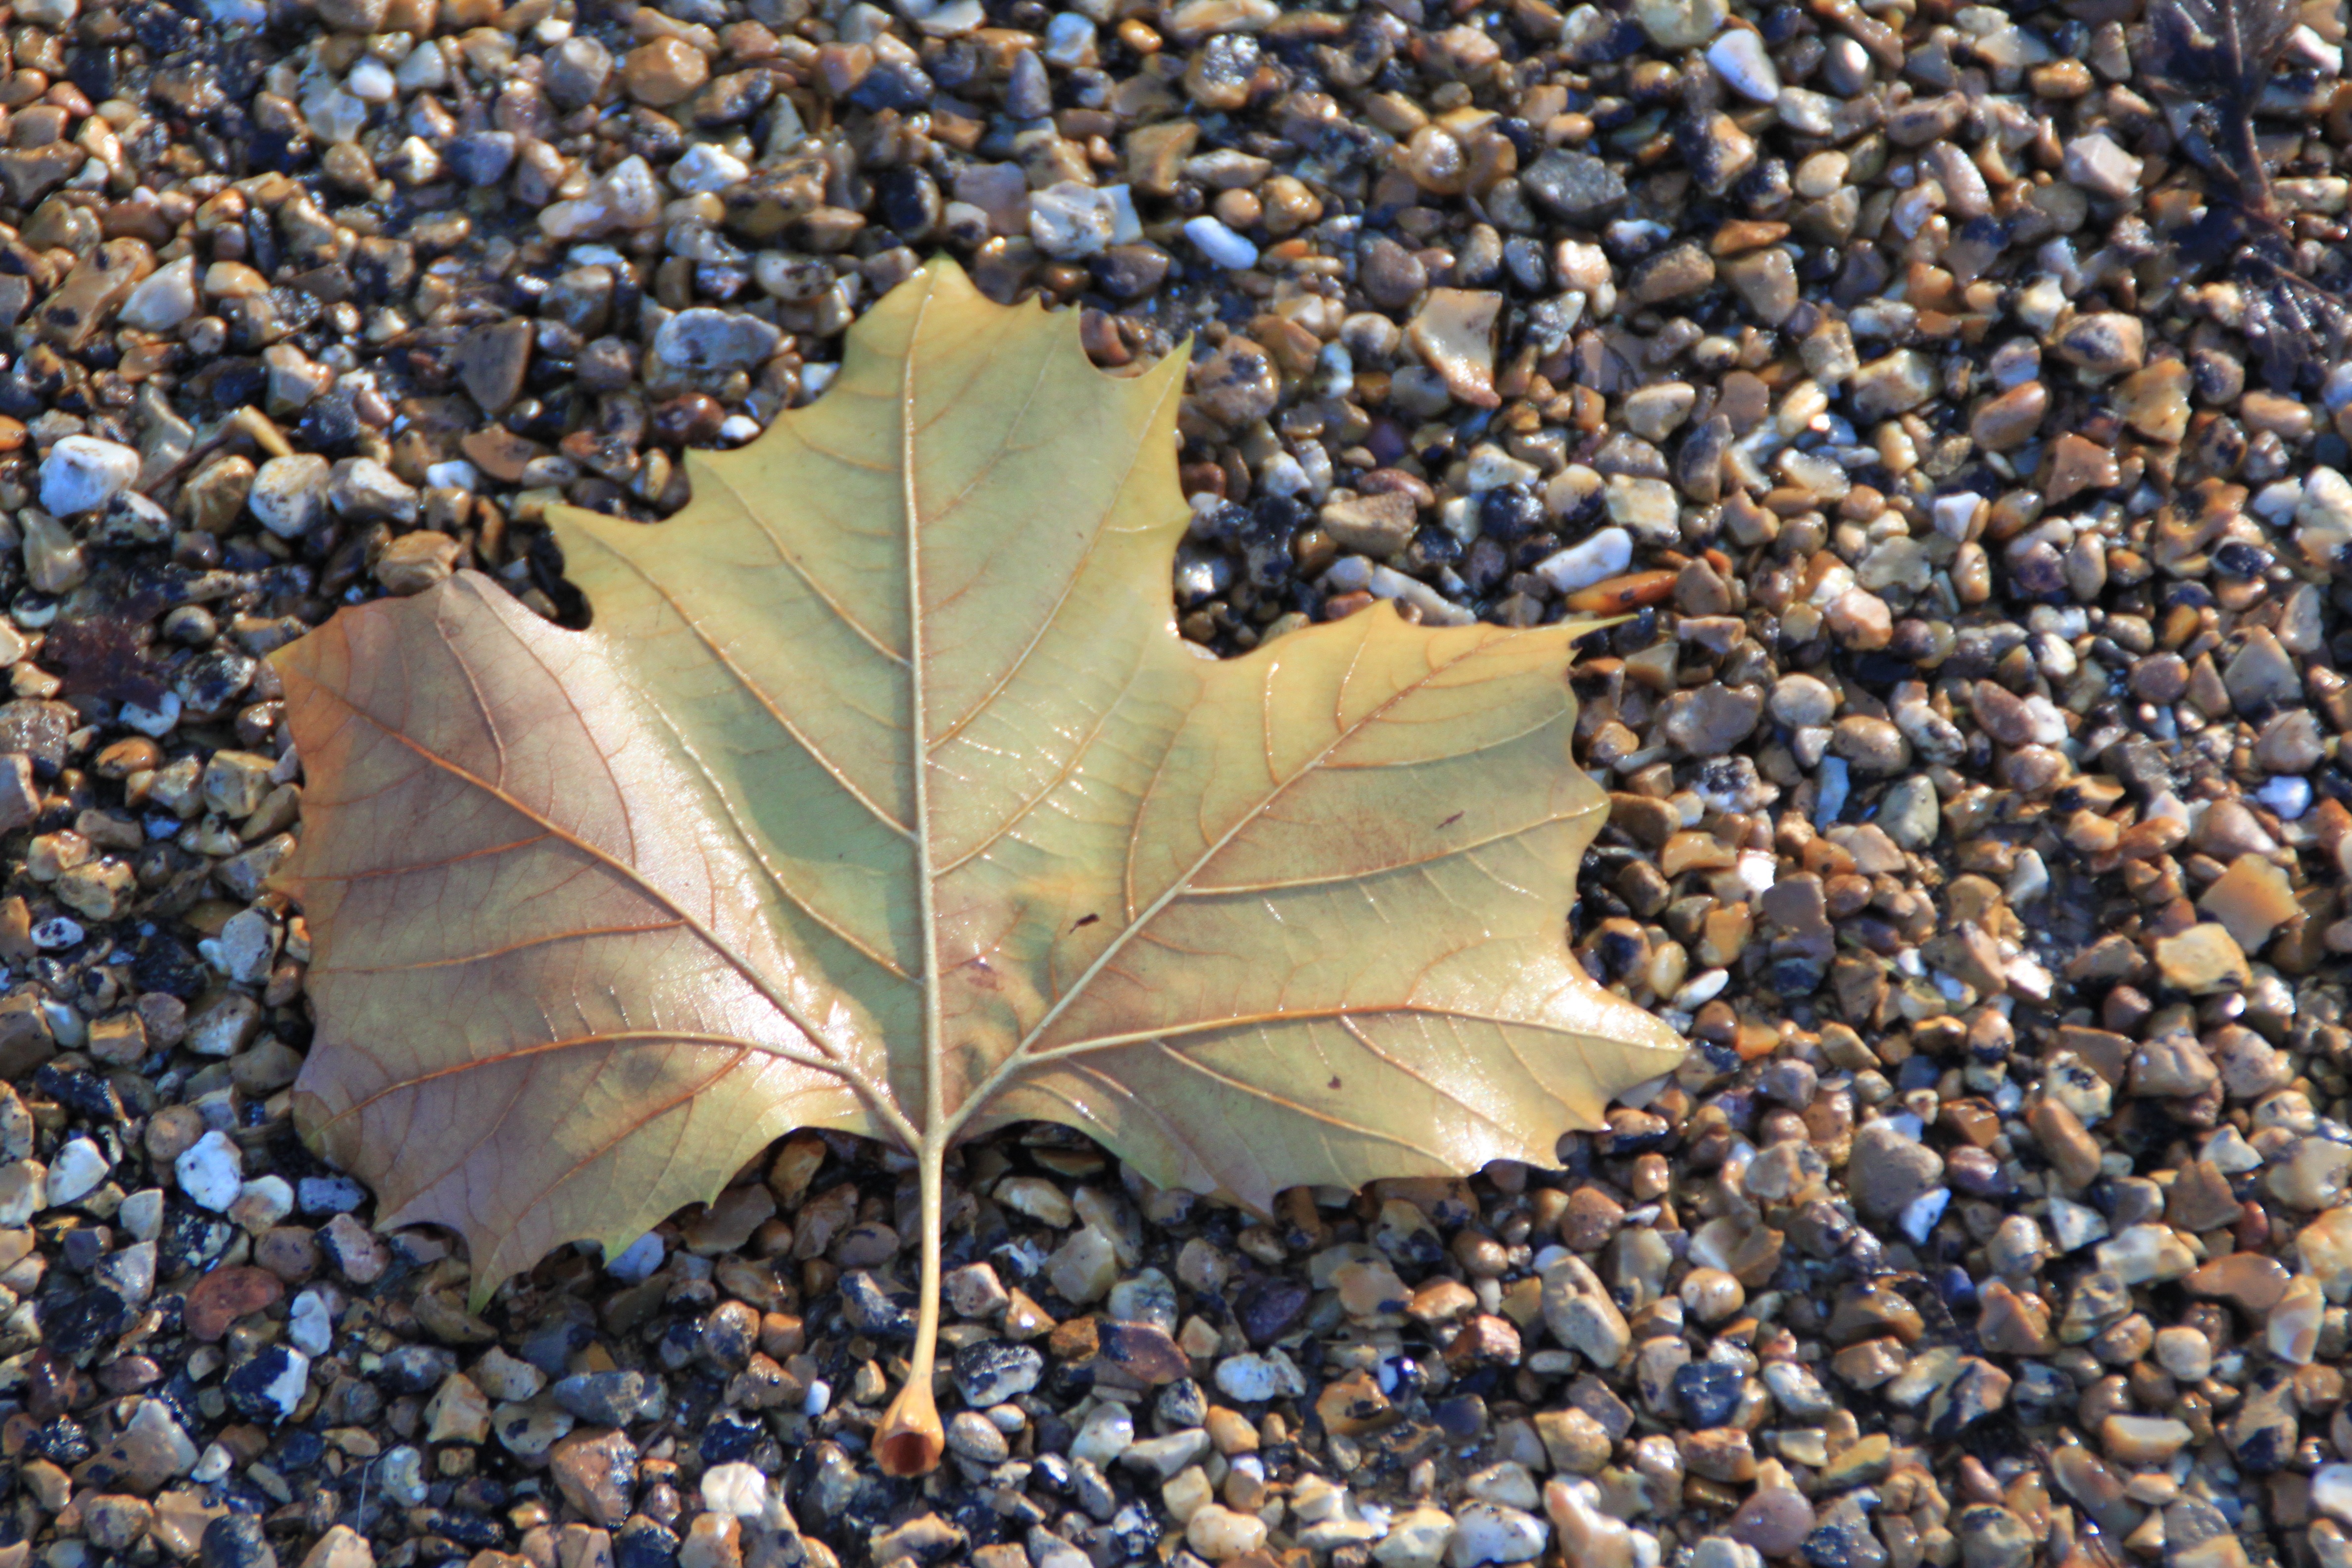
beach, sea, tree, water, nature, ocean, plant, sky, leaf, flower, summer, vacation, green, produce, tropical, autumn, holiday, island, soil, botany, blue, season, shingle, pebbles, shrub, deciduous, exotic, flowering plant, woody plant, land plant